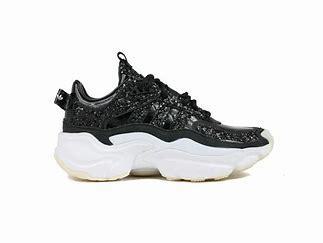
Brand: Adidas
Model: Magmur Runner